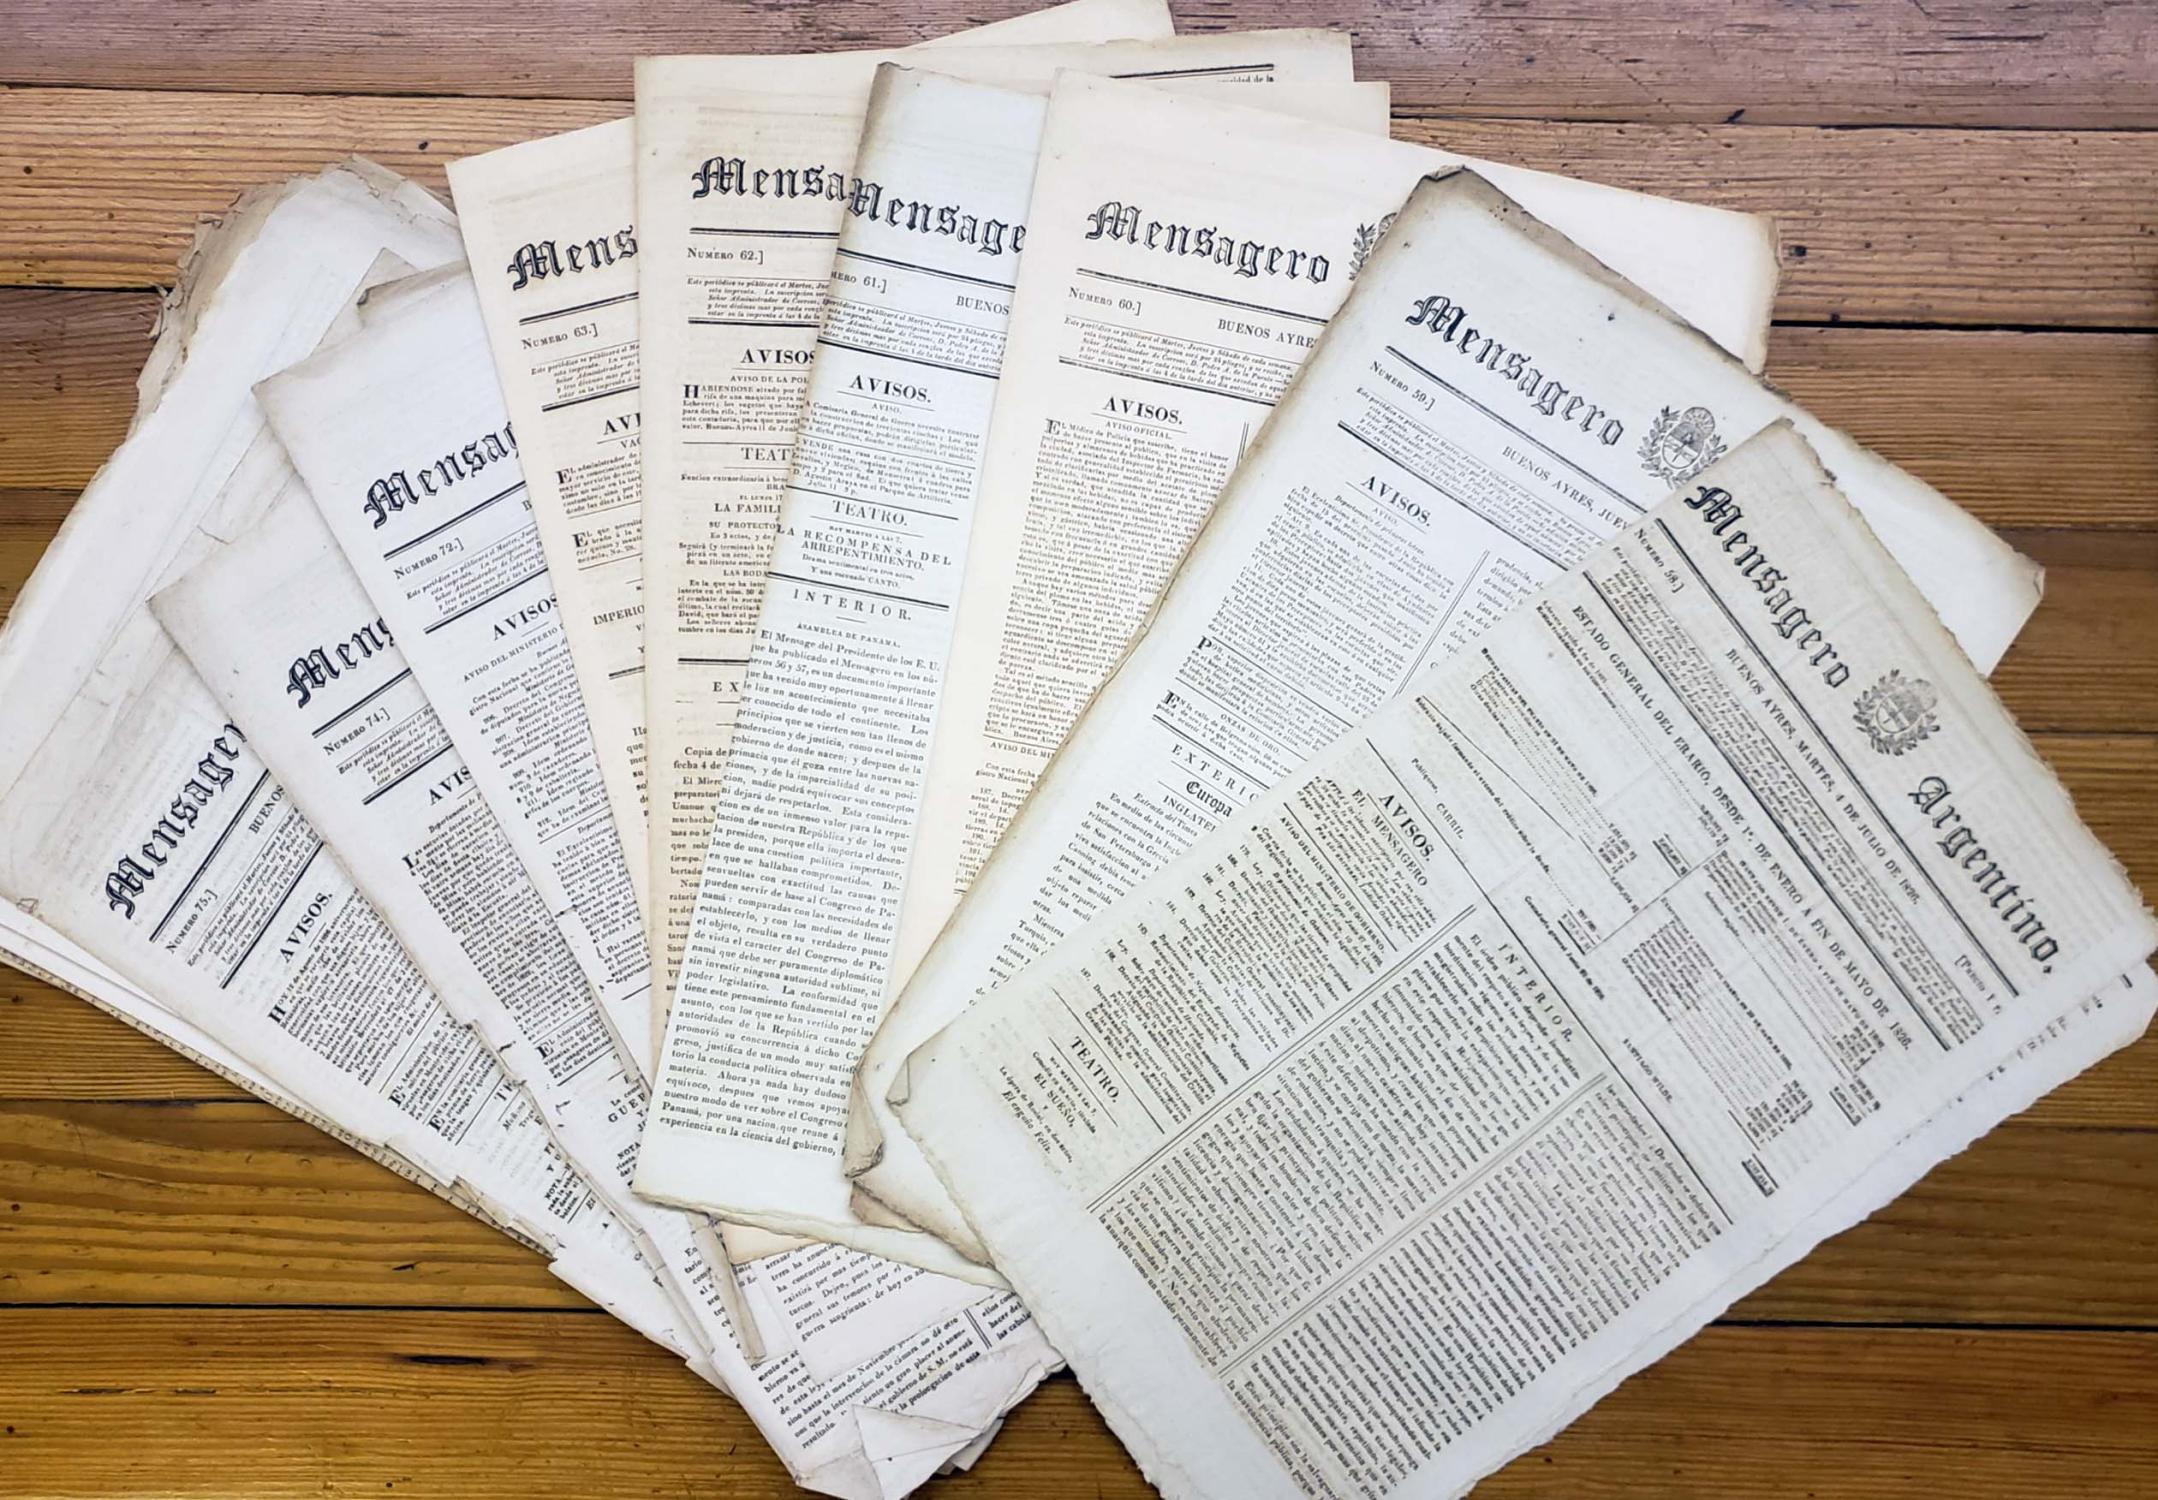
Waste category: paper